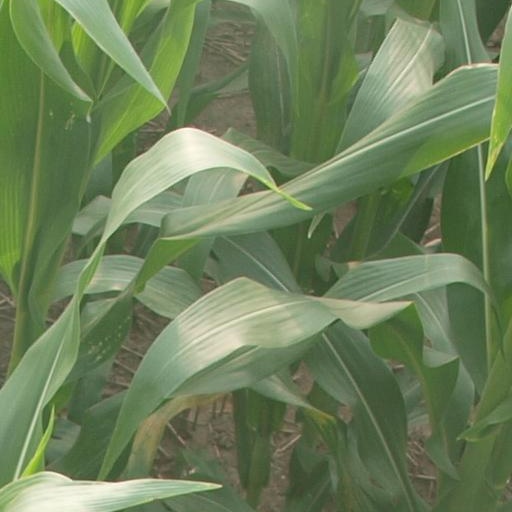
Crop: maize; corn